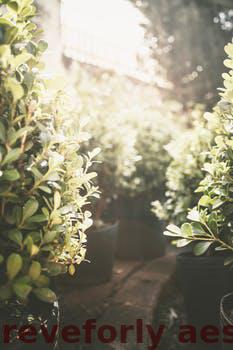
Label: Watermark